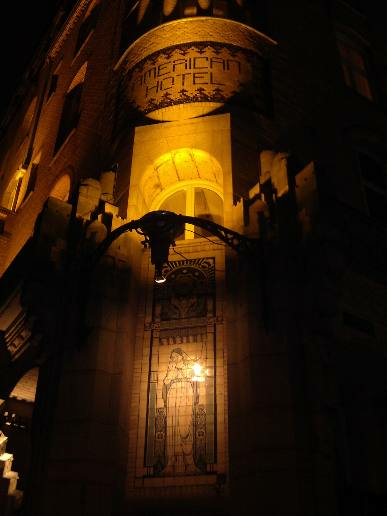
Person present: No